Parliament of Australia

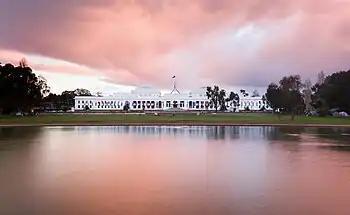
Old Parliament House as viewed from the front

The building was opened on 9 May 1927 by the Duke and Duchess of York (later King George VI and Queen Elizabeth The Queen Mother). The opening ceremonies were both splendid and incongruous, given the sparsely built nature of Canberra of the time and its small population. The building was extensively decorated with Union Jacks and Australian flags and bunting. Temporary stands were erected bordering the lawns in front of the Parliament and these were filled with crowds. A Wiradjuri elder, Jimmy Clements, was one of only two Aboriginal Australians present, having walked for about a week from Brungle Station (near Tumut) to be at the event. Dame Nellie Melba sang "God Save the King". The Duke of York unlocked the front doors with a golden key, and led the official party into King's Hall where he unveiled the statue of his father, King George V. The Duke then opened the first parliamentary session in the new Senate Chamber.